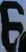
Number: 6